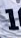
Number: 1